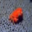
Label: cra